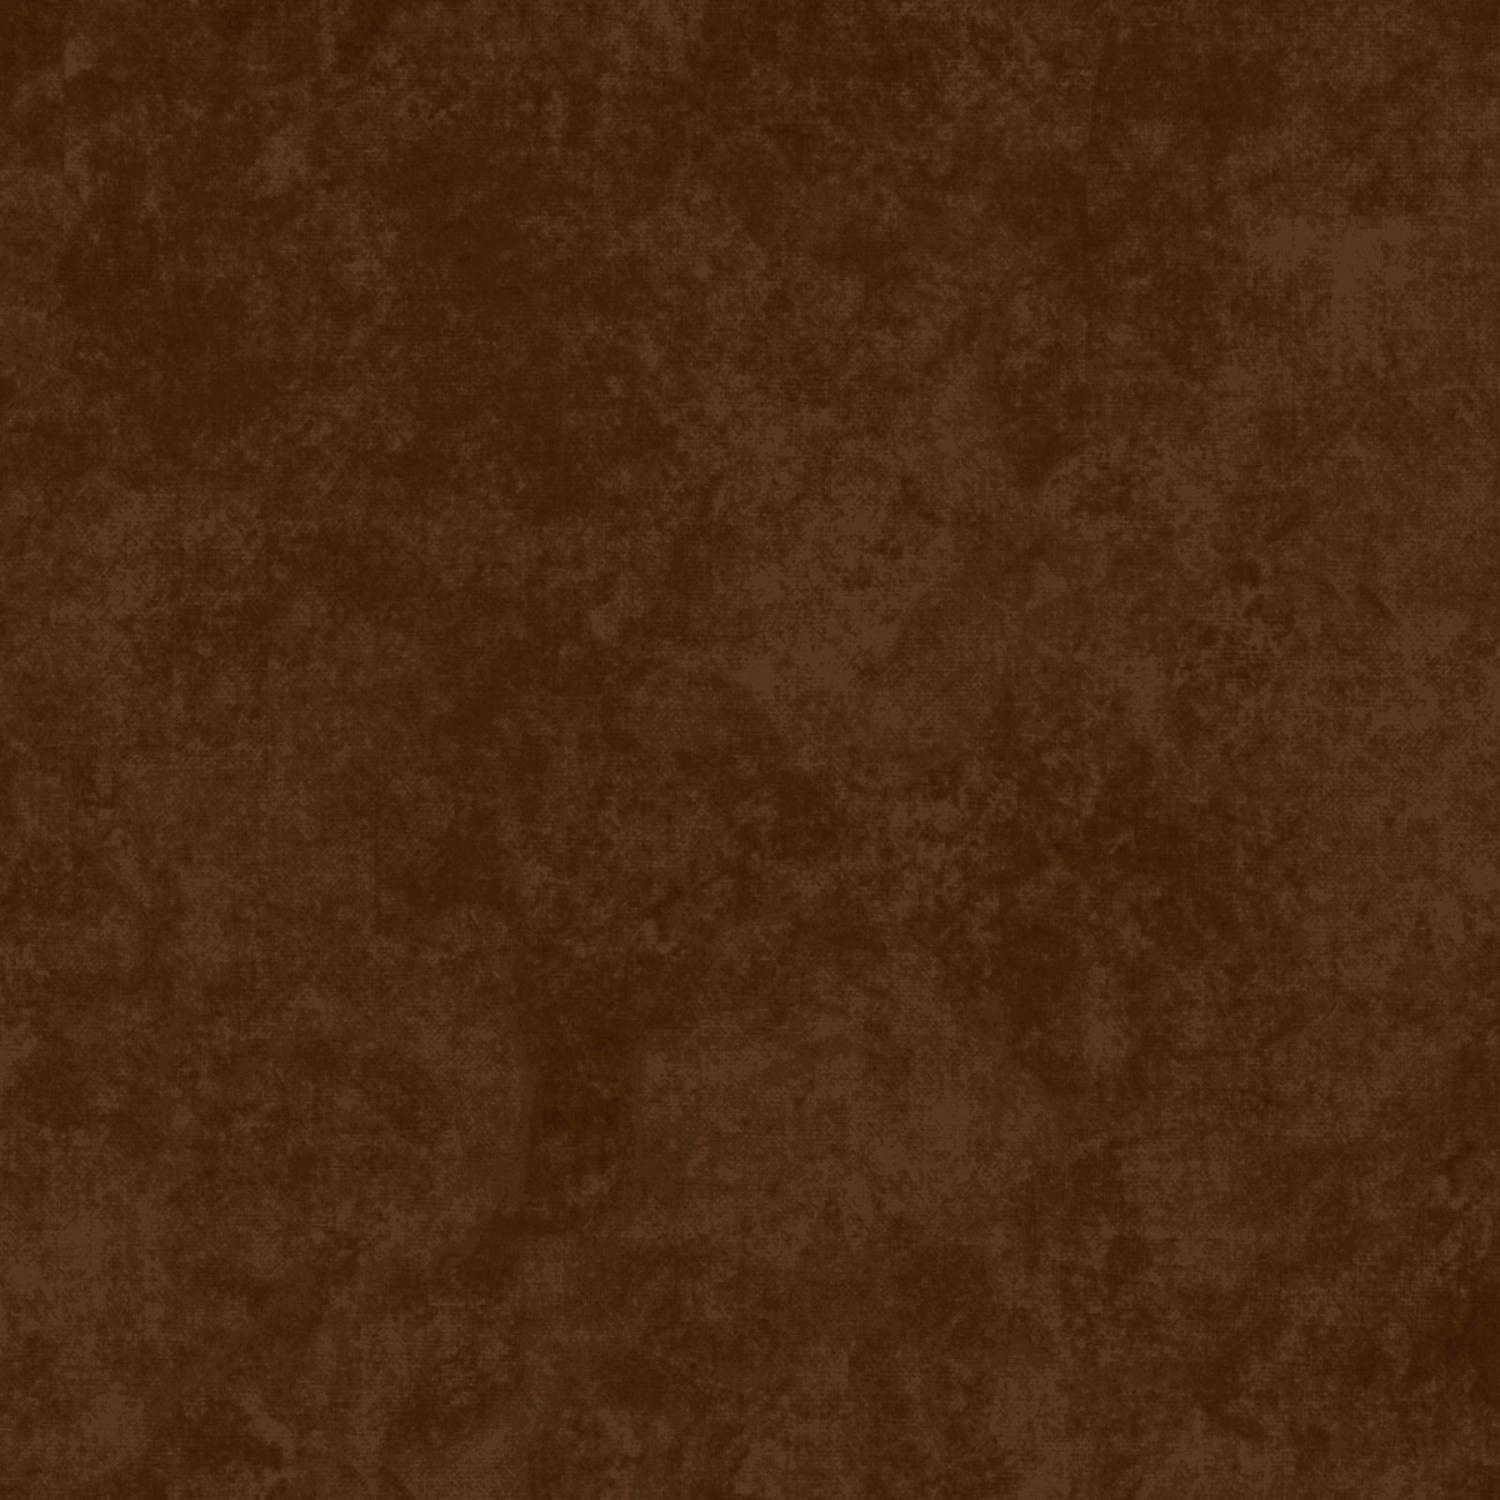
Maywood Studio Shadow Play Flannel Tonal Chocolate Brown F513-AJ
Manufacturer: Maywood Studio Description: 100% Cotton Tonal Flannel Type: 43/44" Wide Collection: Shadow Play Designer: Maywood Studio
Brand: EE SCHENCK COMPANY
Category: Arts & Entertainment > Hobbies & Creative Arts > Arts & Crafts > Art & Crafting Materials > Textiles > Fabric > Flannel